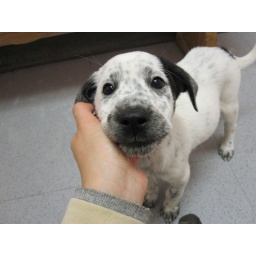
Wynter is a black and white female collie puppy mix in Kennel 35.